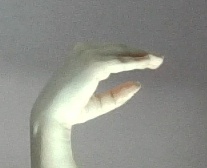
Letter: jeem